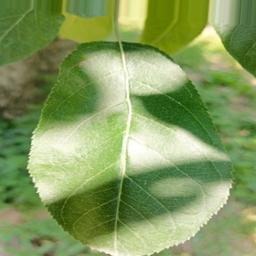
Label: Healthy